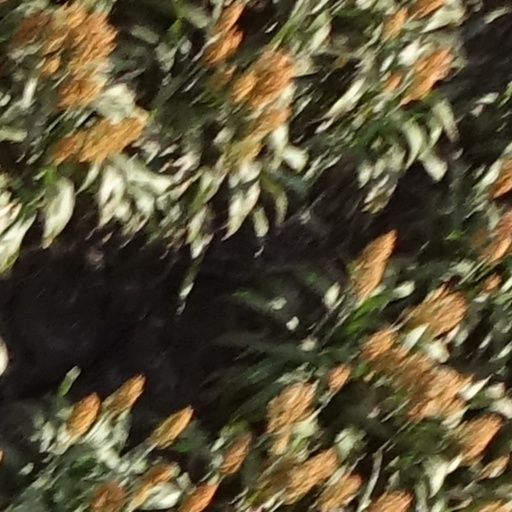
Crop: sorghum